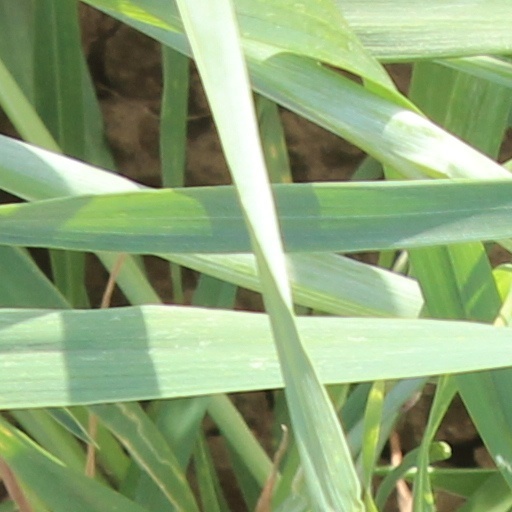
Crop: wheat